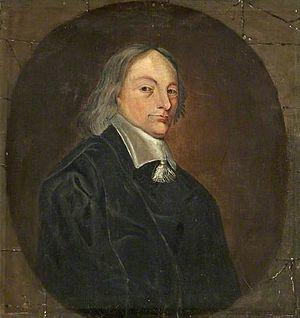
Sir Thomas Rich, 1ᵉʳ baronnet était un marchand et homme politique anglais qui a siégé à la Chambre des communes en 1660. Il a fondé l'école Sir Thomas Rich's, un lycée.